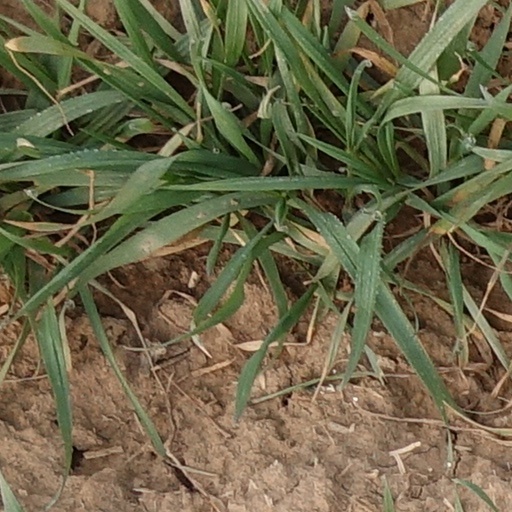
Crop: wheat